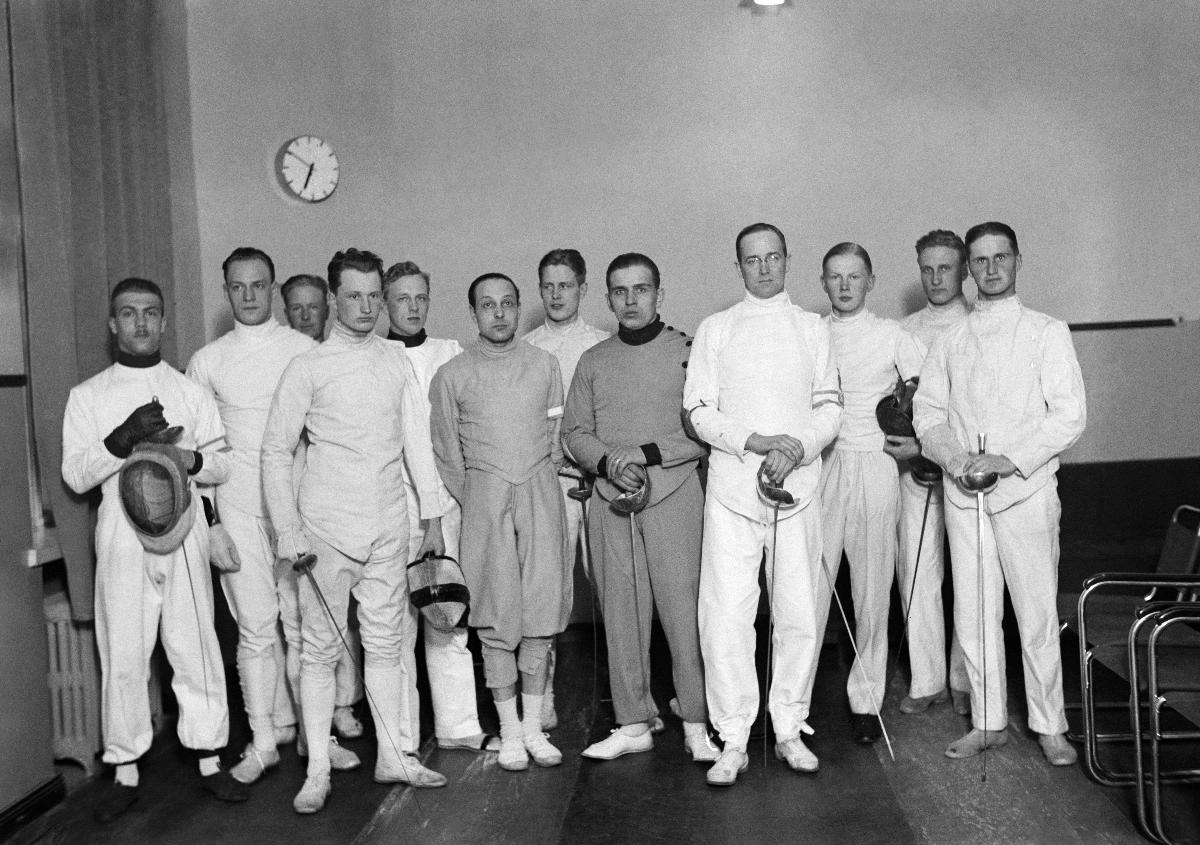
Miekkailijoita
Fäktare; Fencers
sisällön kuvaus: Helsingin Miekkailijoiden järjestämät miekkailukilpailut Helsingissä 31.3.1932. Miekkailijoita vasemmalta oikealle: Laszlo (Unkari), Nyblin (Norja), Koski (HM), Vilén (HM), Frenzel (Tanska), Piazzoli (Italia), Davidsson (HM), Oljemark (HM), Gröndahl (HM), Nenonen (HM), Sarlin (HM) ja Wrede (HM). content description: Fencing competitions arranged by Helsinki Fencers in Helsinki 31.3.1932. Fencers from left to right: Laszlo (Hungary), Nyblin (Norway) , Koski (HF), Vilén (HF), Frenzel (Denmark), Piazzoli (Italy), Davidsson (HF), Oljemark (HF), Gröndahl (HF), Nenonen (HF), Sarlin (HF) and Wrede (HF). innehållsbeskrivning: Fäktningstävlingar anordnade av Helsingfors Fäktare i Helsingfors 31.3.1932.   Fäktare från vänster till höger: Laszlo (Ungern), Nyblin (Norge), Koski (HF), Vilén (HF), Frenzel (Danmark), Piazzoli (Italien), Davidsson (HF), Oljemark (HF), Gröndahl (HF), Nenonen (HF), Sarlin (HF) och Wrede (HF).
Kuvaaja: Sundström, Hugo, kuvaaja
Vuosi: 1932
Paikka: Suomi, Uusimaa, Helsinki
Aiheet: miekkailijat; miekkailu; ryhmäkuva; HBL; fencing; fäktning; sport; idrott; fäktare; gruppbild; sports; fencers; group photo